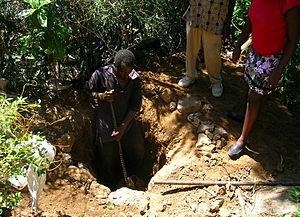
La construction de toilettes de type Arborloo à Cap-Haïtien, Haïti
L’Arborloo est une toilette simple et écologique constituée d'une petite fosse surmontée d'un plancher ou d'une dalle, et d'une superstructure simple. Après remplissage, les excréments compostés sont exploités directement sur place comme engrais grâce à la plantation d'un arbre sur le site. Davantage destiné aux pays chauds et aux zones rurales, ce dispositif connait un certain succès en Afrique australe et notamment au Zimbabwe, où il a été inventé dans les années 1990, et se retrouve dans d'autres pays d'Afrique de l'Est et des Caraïbes.